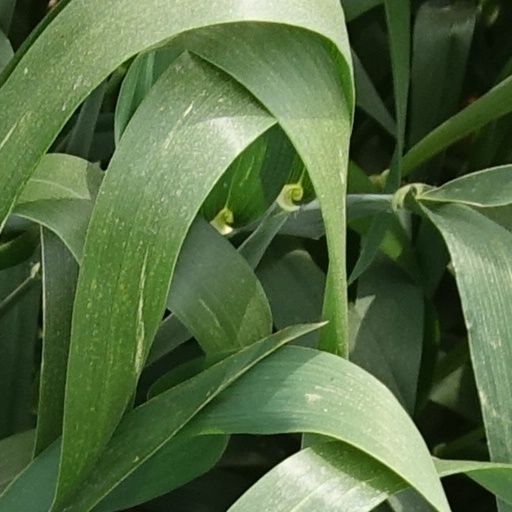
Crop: wheat